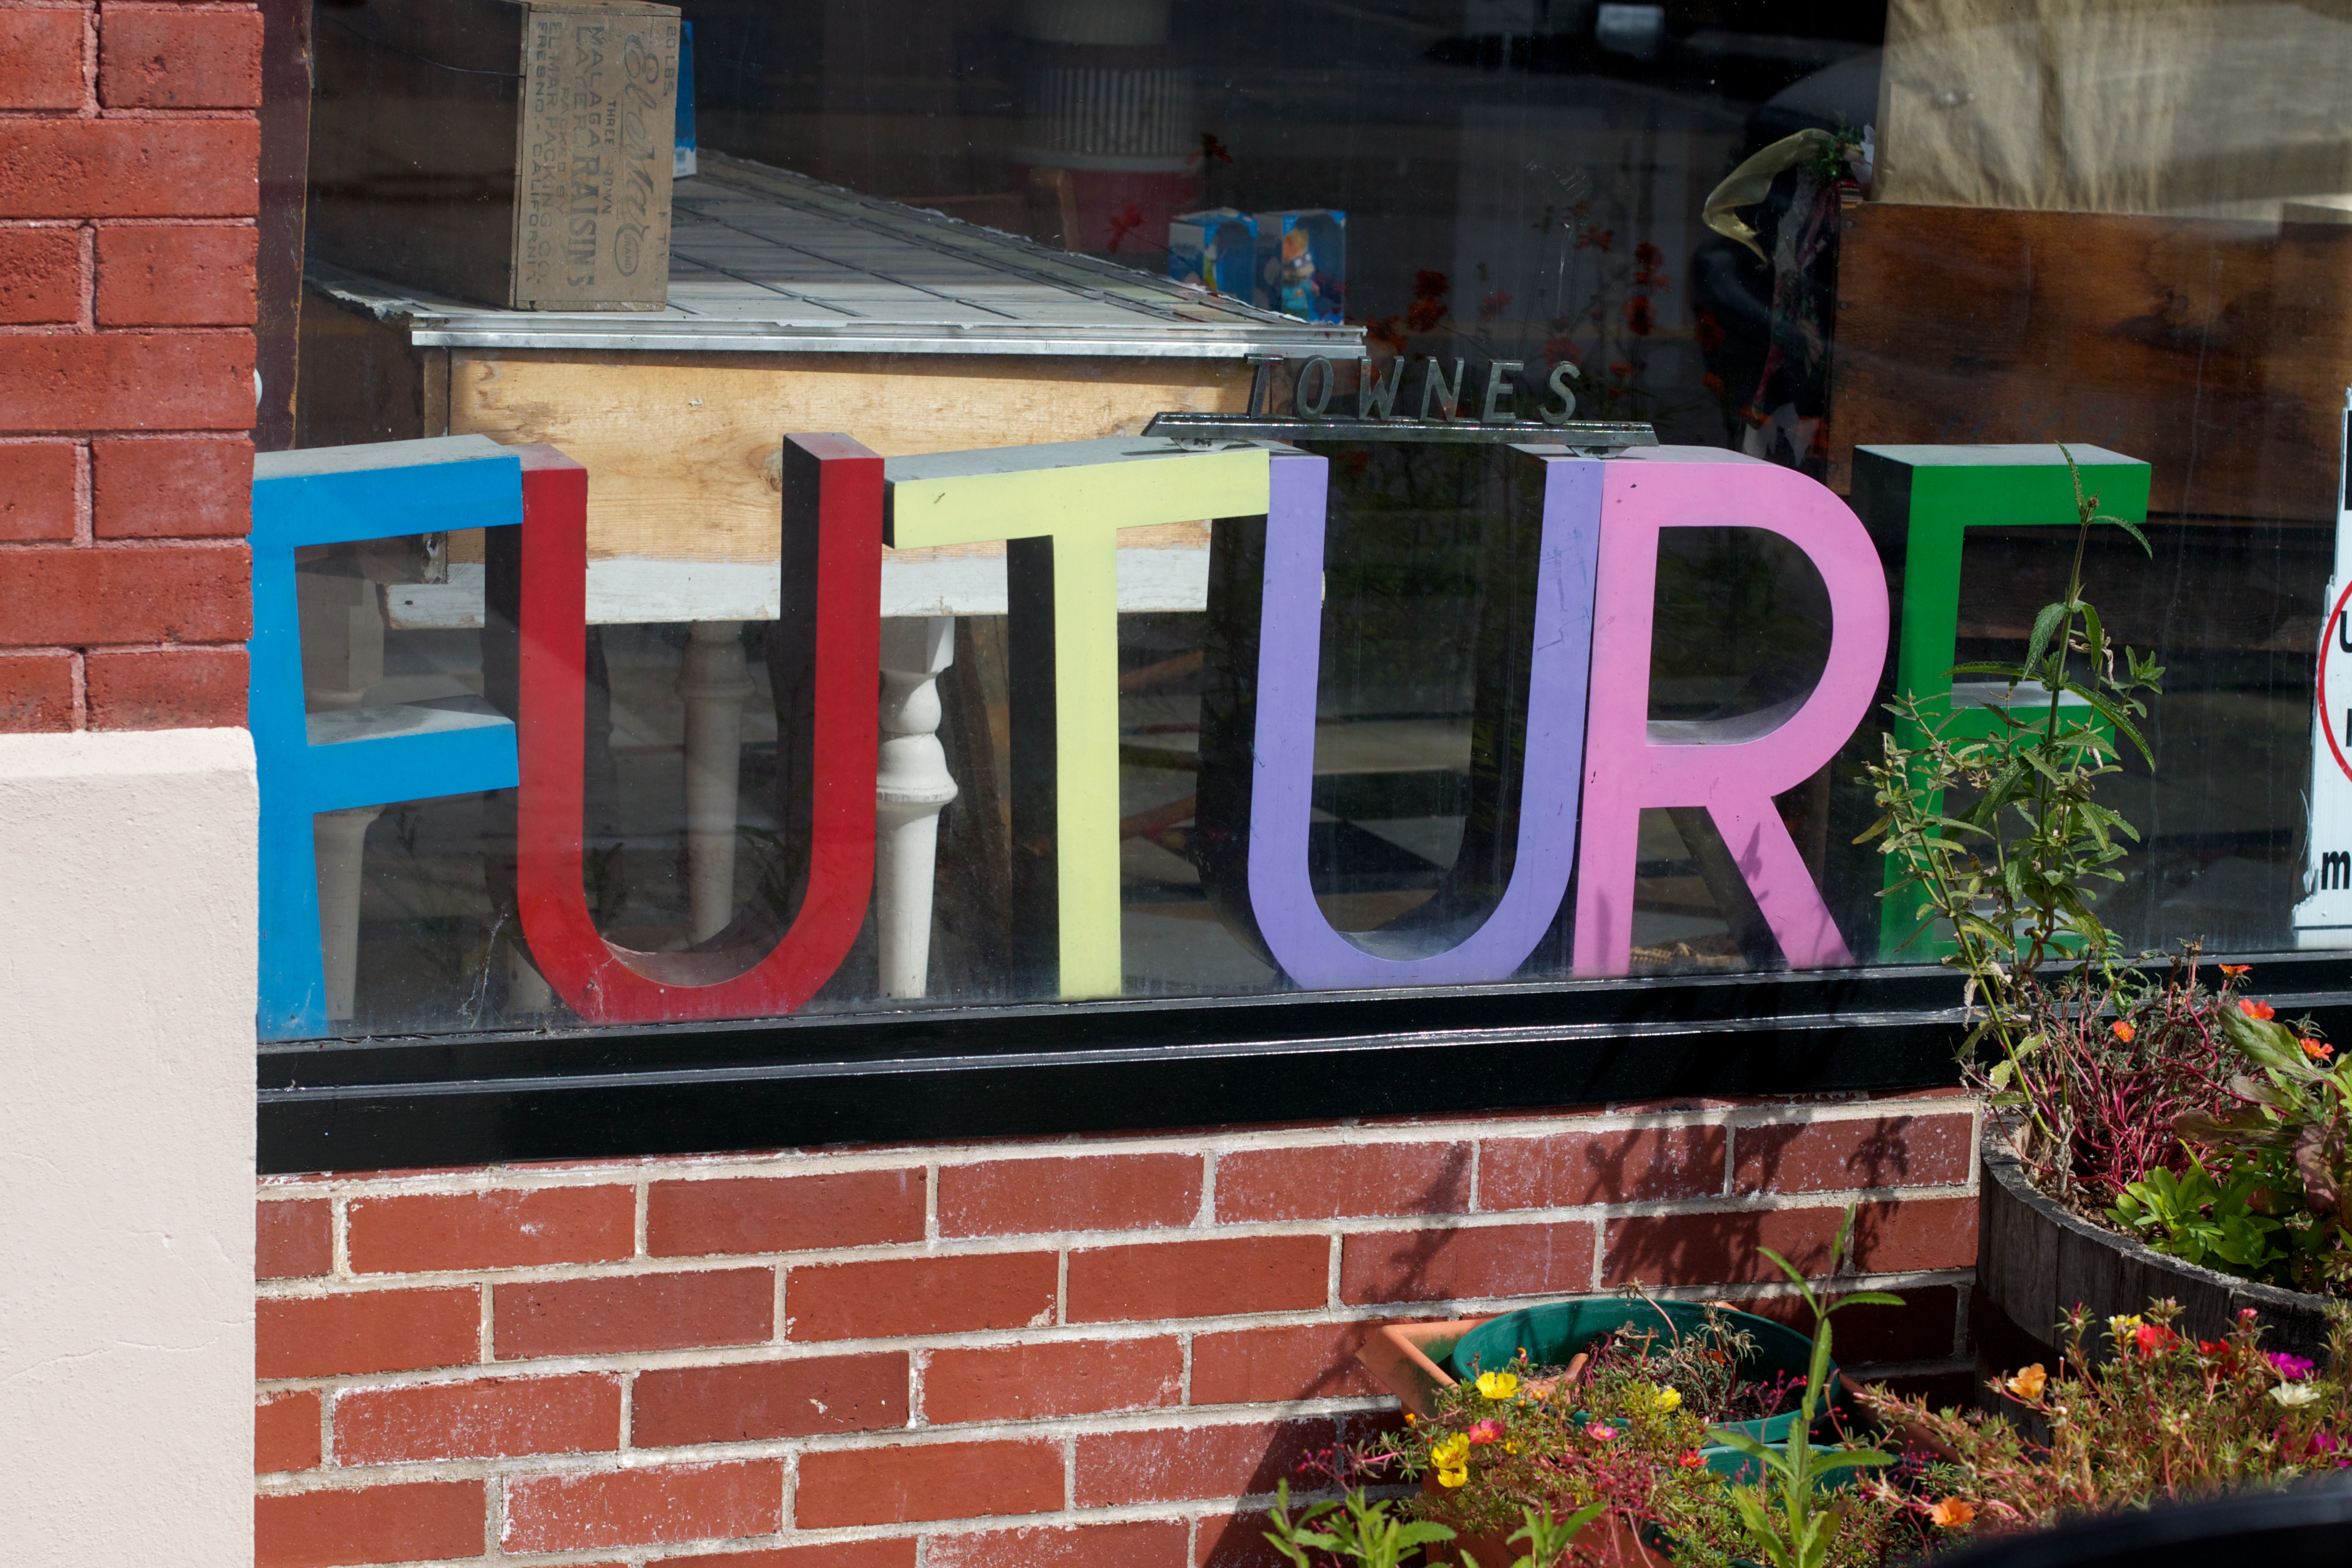
road, street, city, wall, color, graffiti, art, odyssey, unplugd, plpconnectu, hurleylounge, urban area